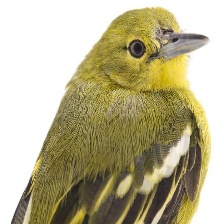
Species: COMMON IORA
Scientific name: AEGITHINA TIPHIA